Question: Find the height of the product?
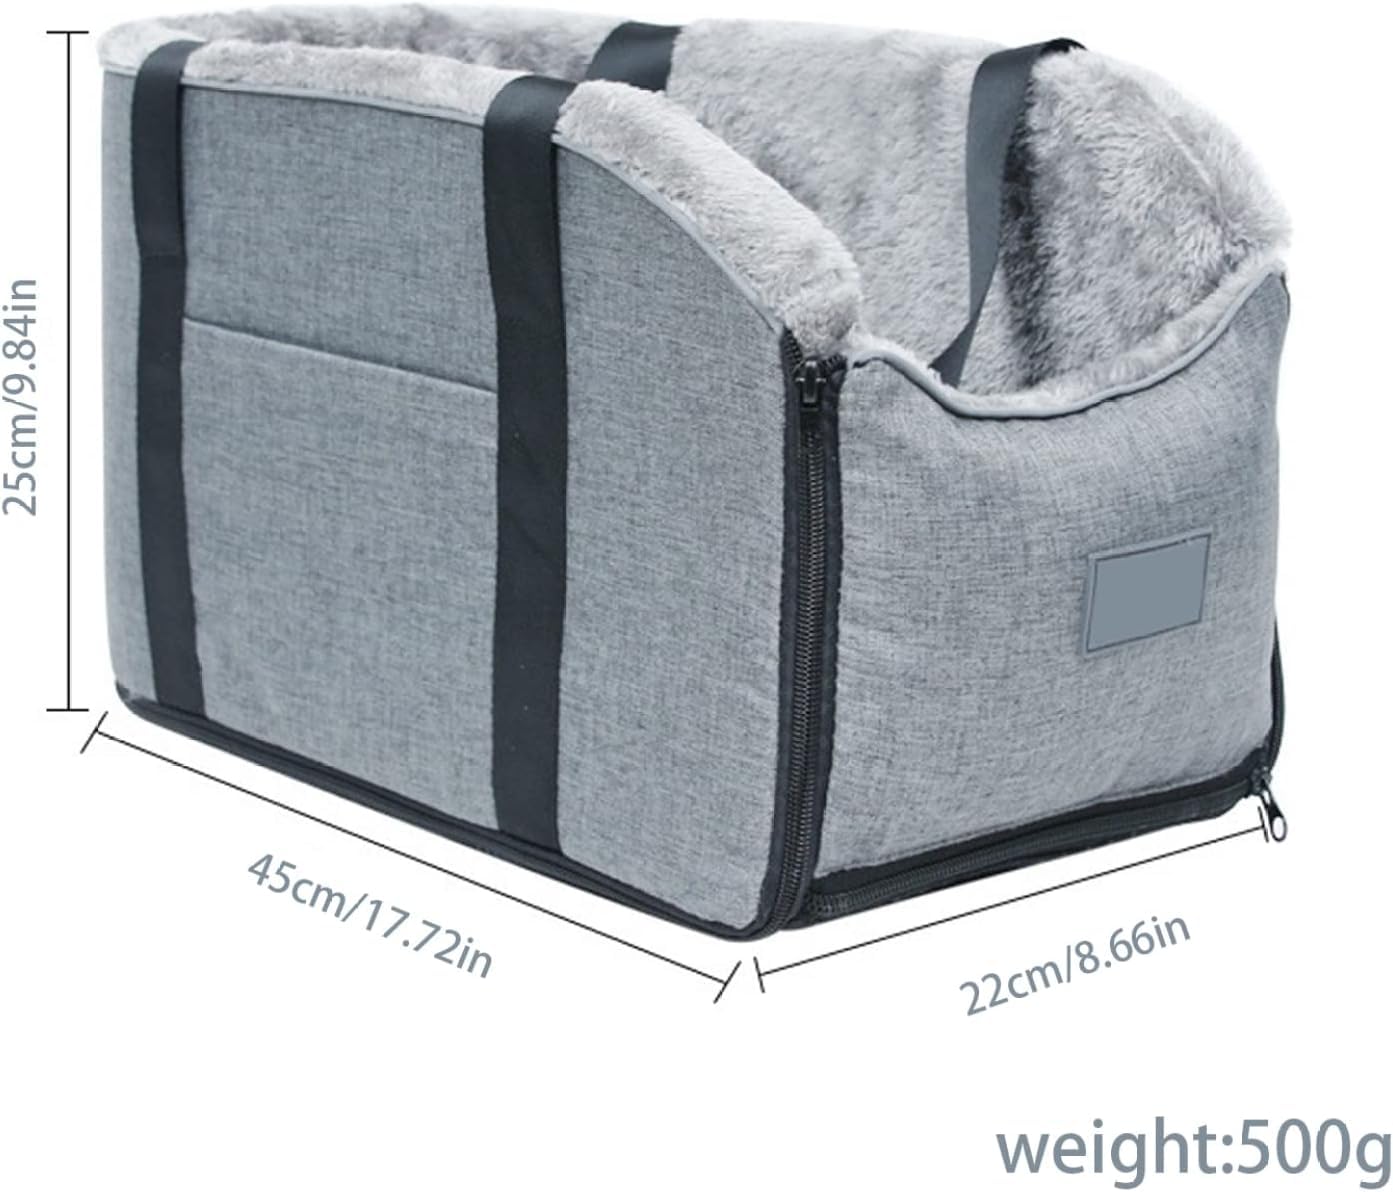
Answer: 25.0 centimetre